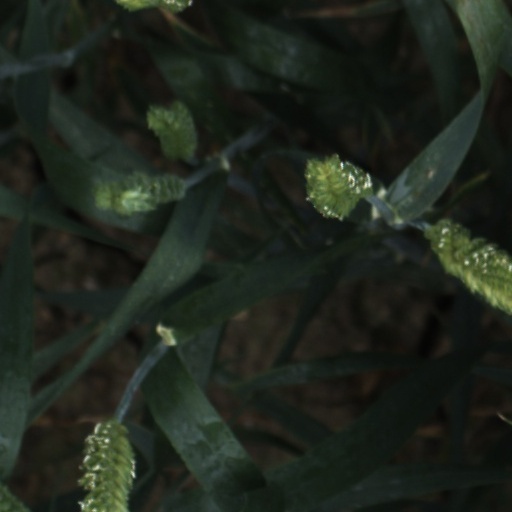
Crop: wheat